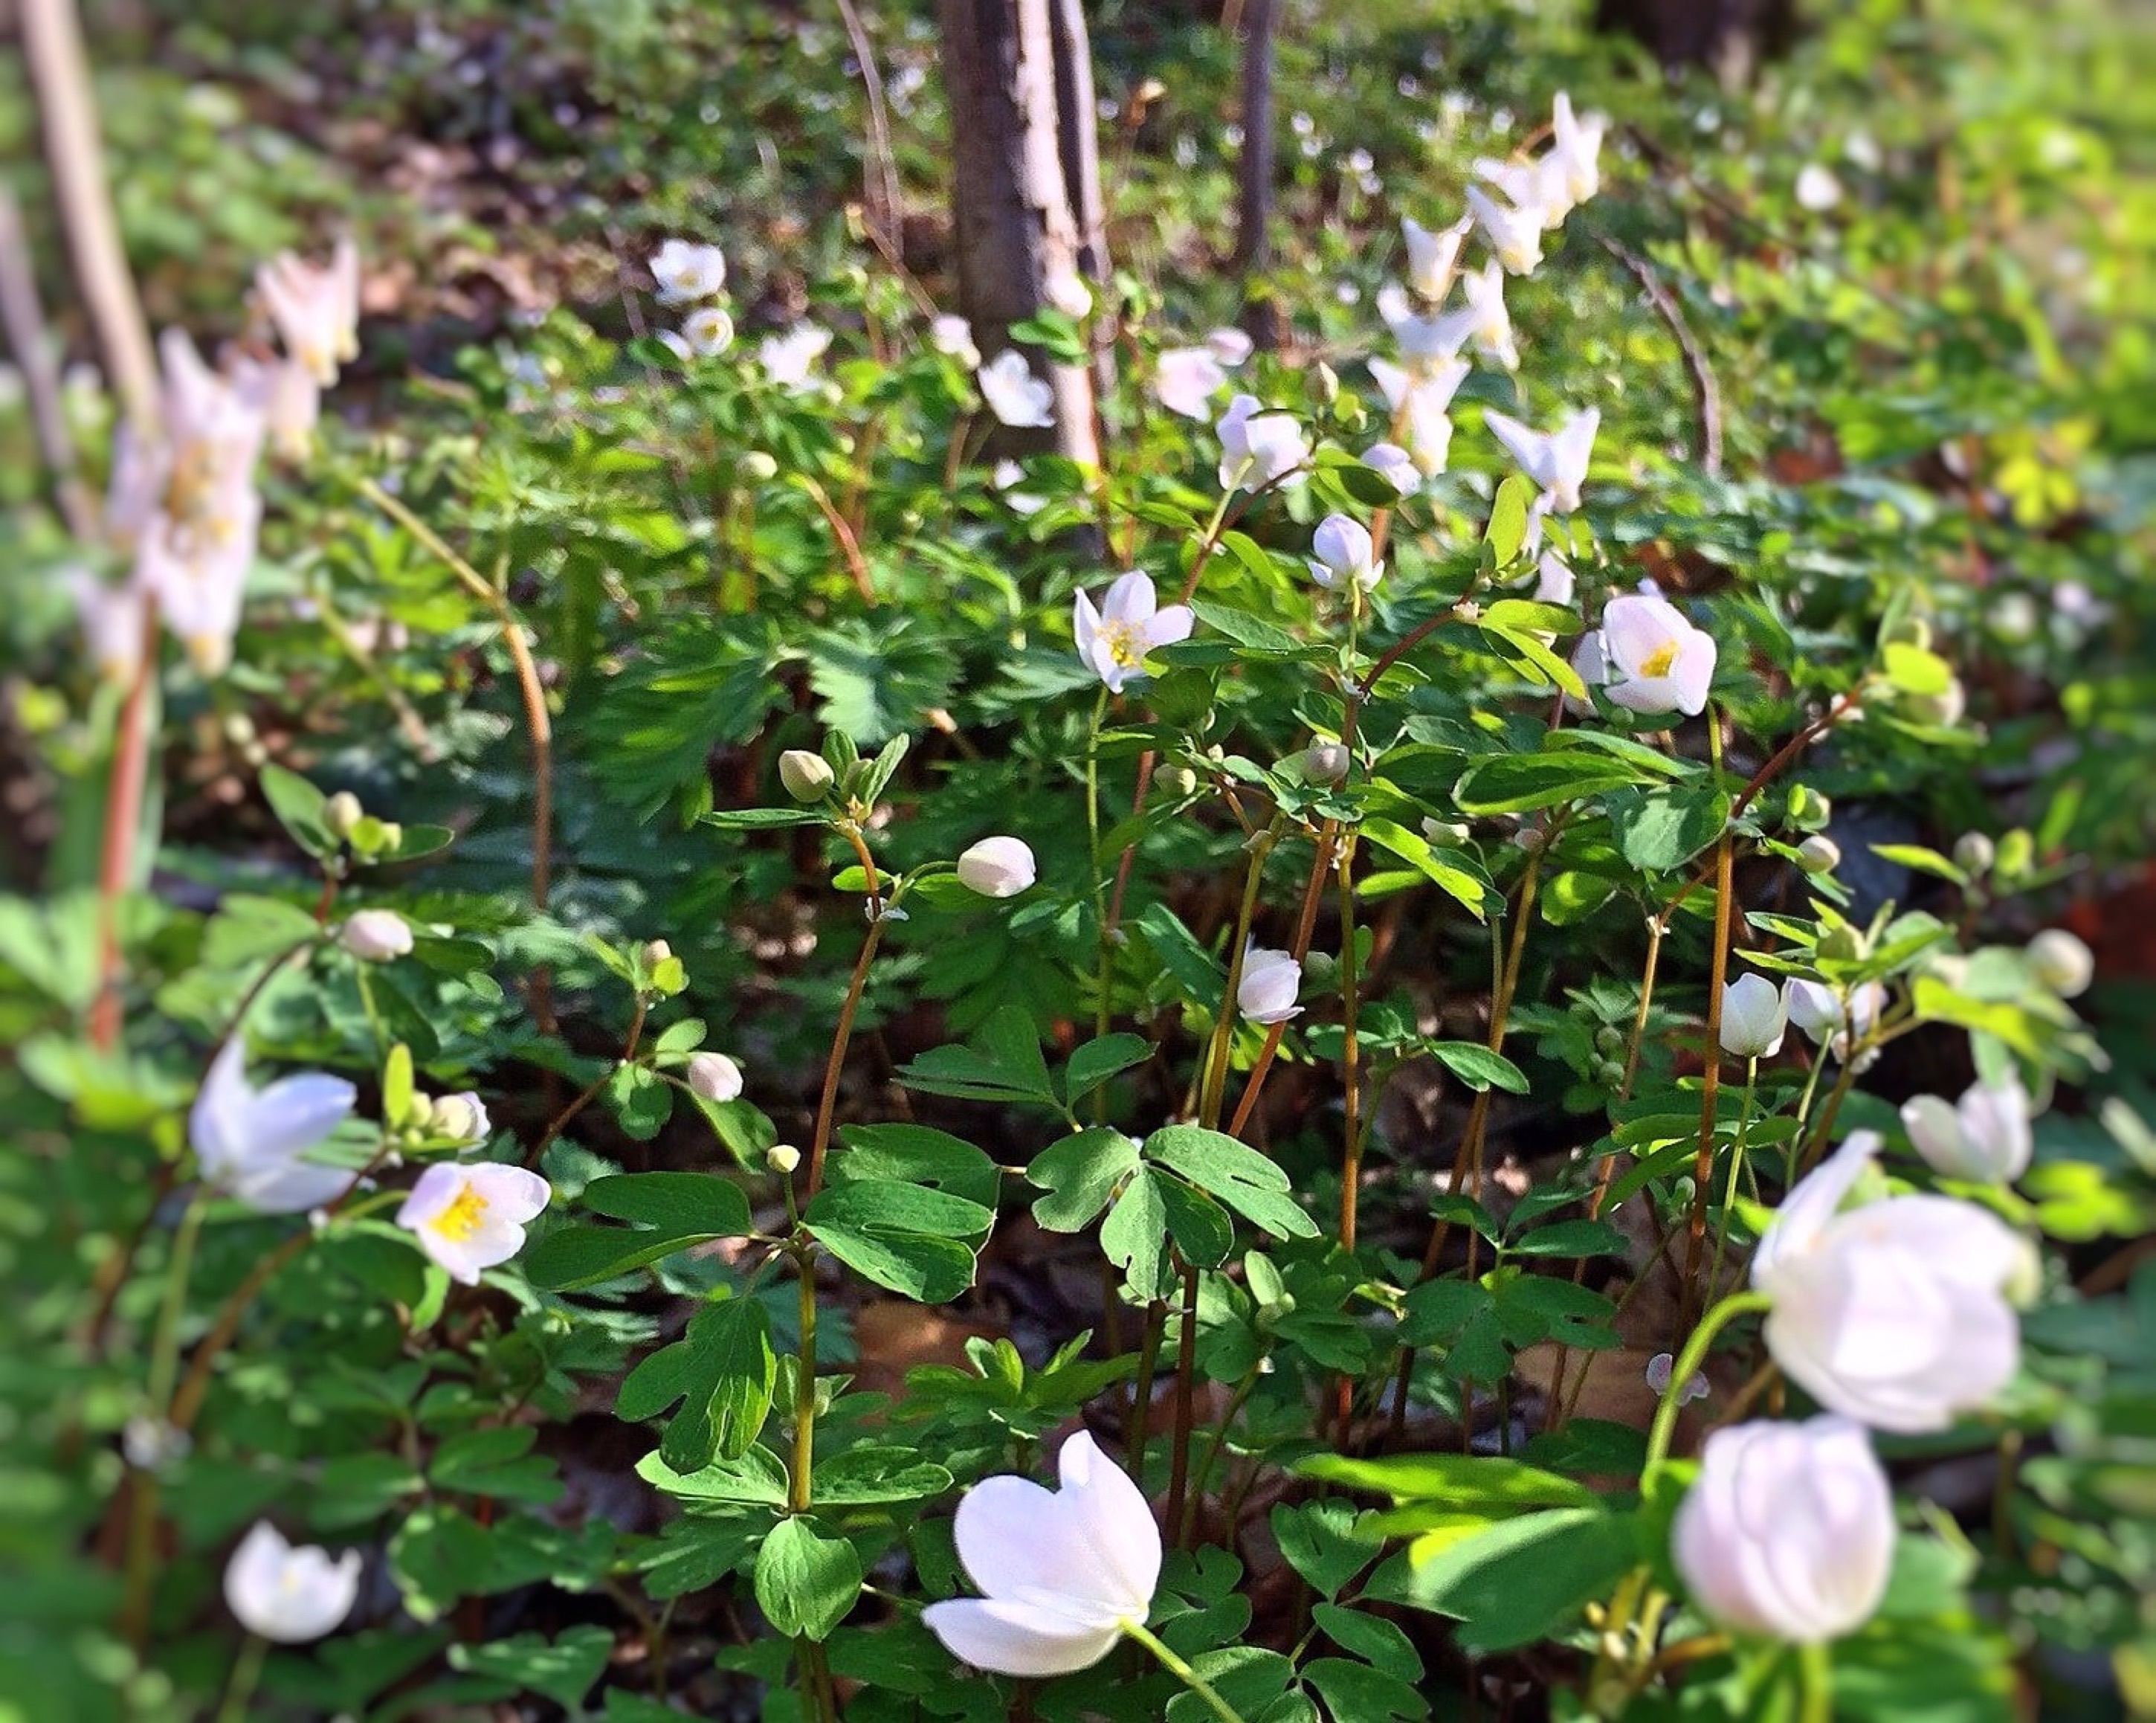
nature, blossom, plant, white, meadow, flower, spring, green, produce, botany, blooming, garden, flora, wildflower, wild flowers, shrub, jasmine, flowering plant, land plant